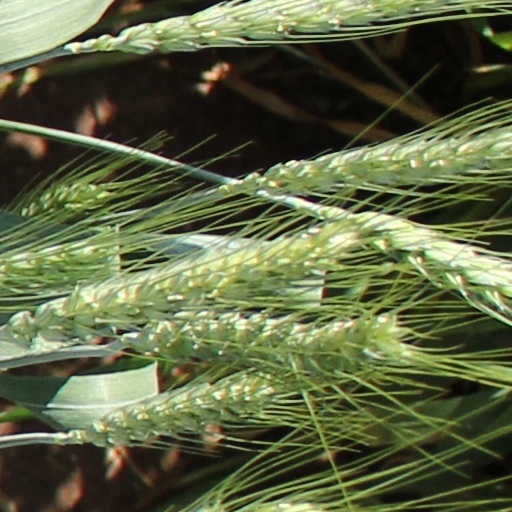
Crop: wheat